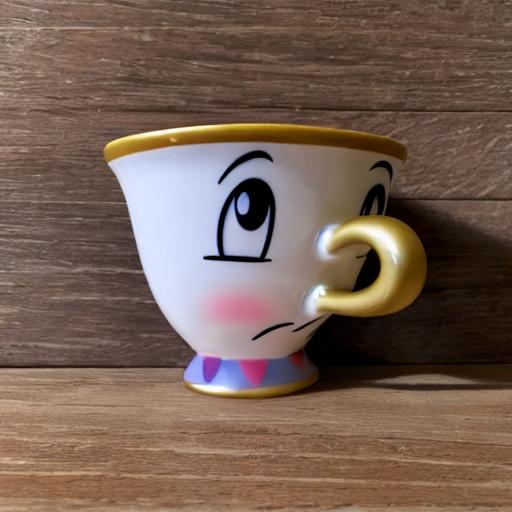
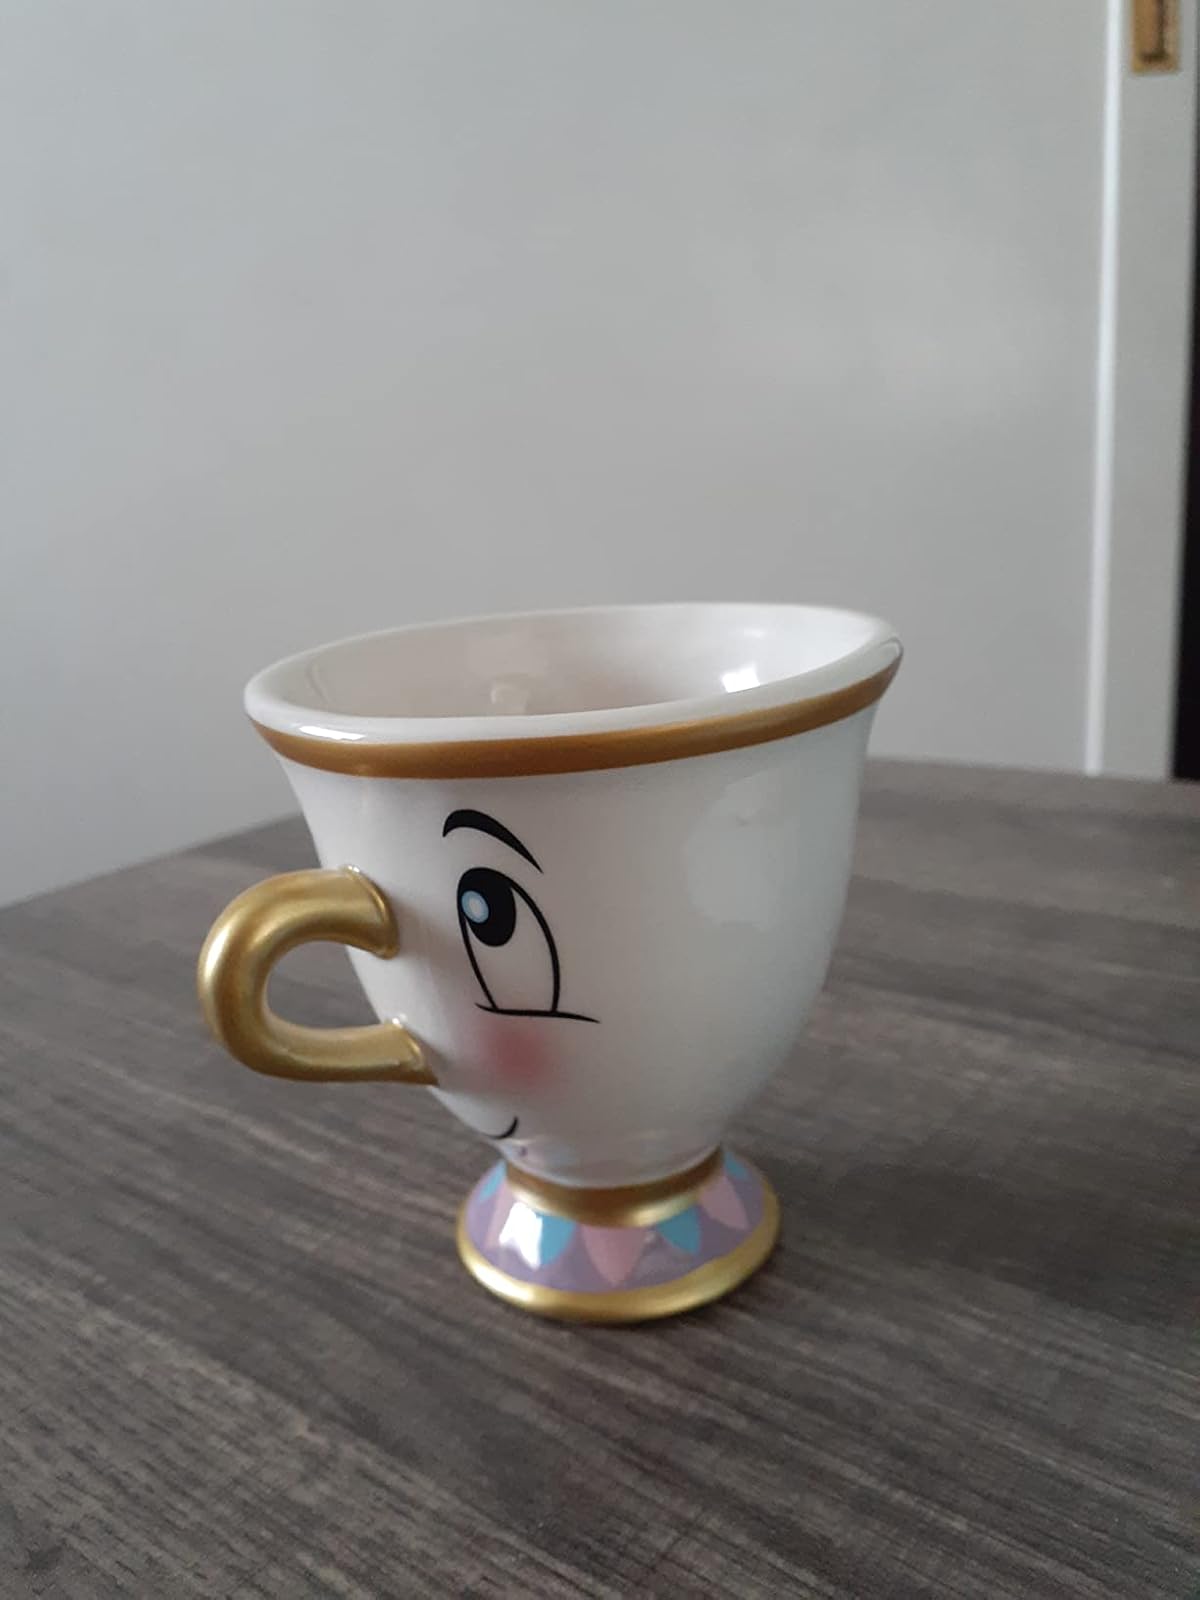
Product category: items_mug
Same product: no